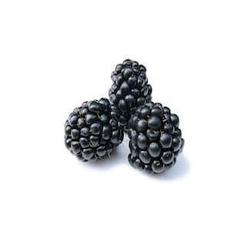
Label: Blackberry